Peter Ind

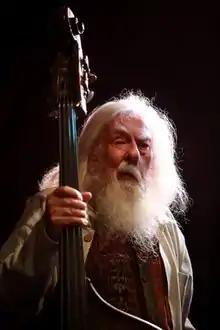

Peter Ind (20 July 1928 – 20 August 2021) was a British jazz double bassist and record producer.